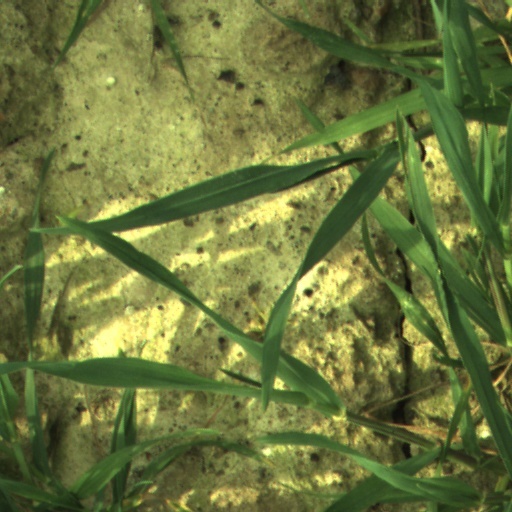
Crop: wheat